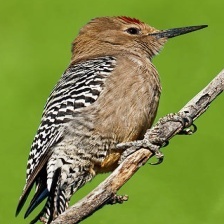
Species: GILA WOODPECKER
Scientific name: MELANERPES UROPYGIALIS